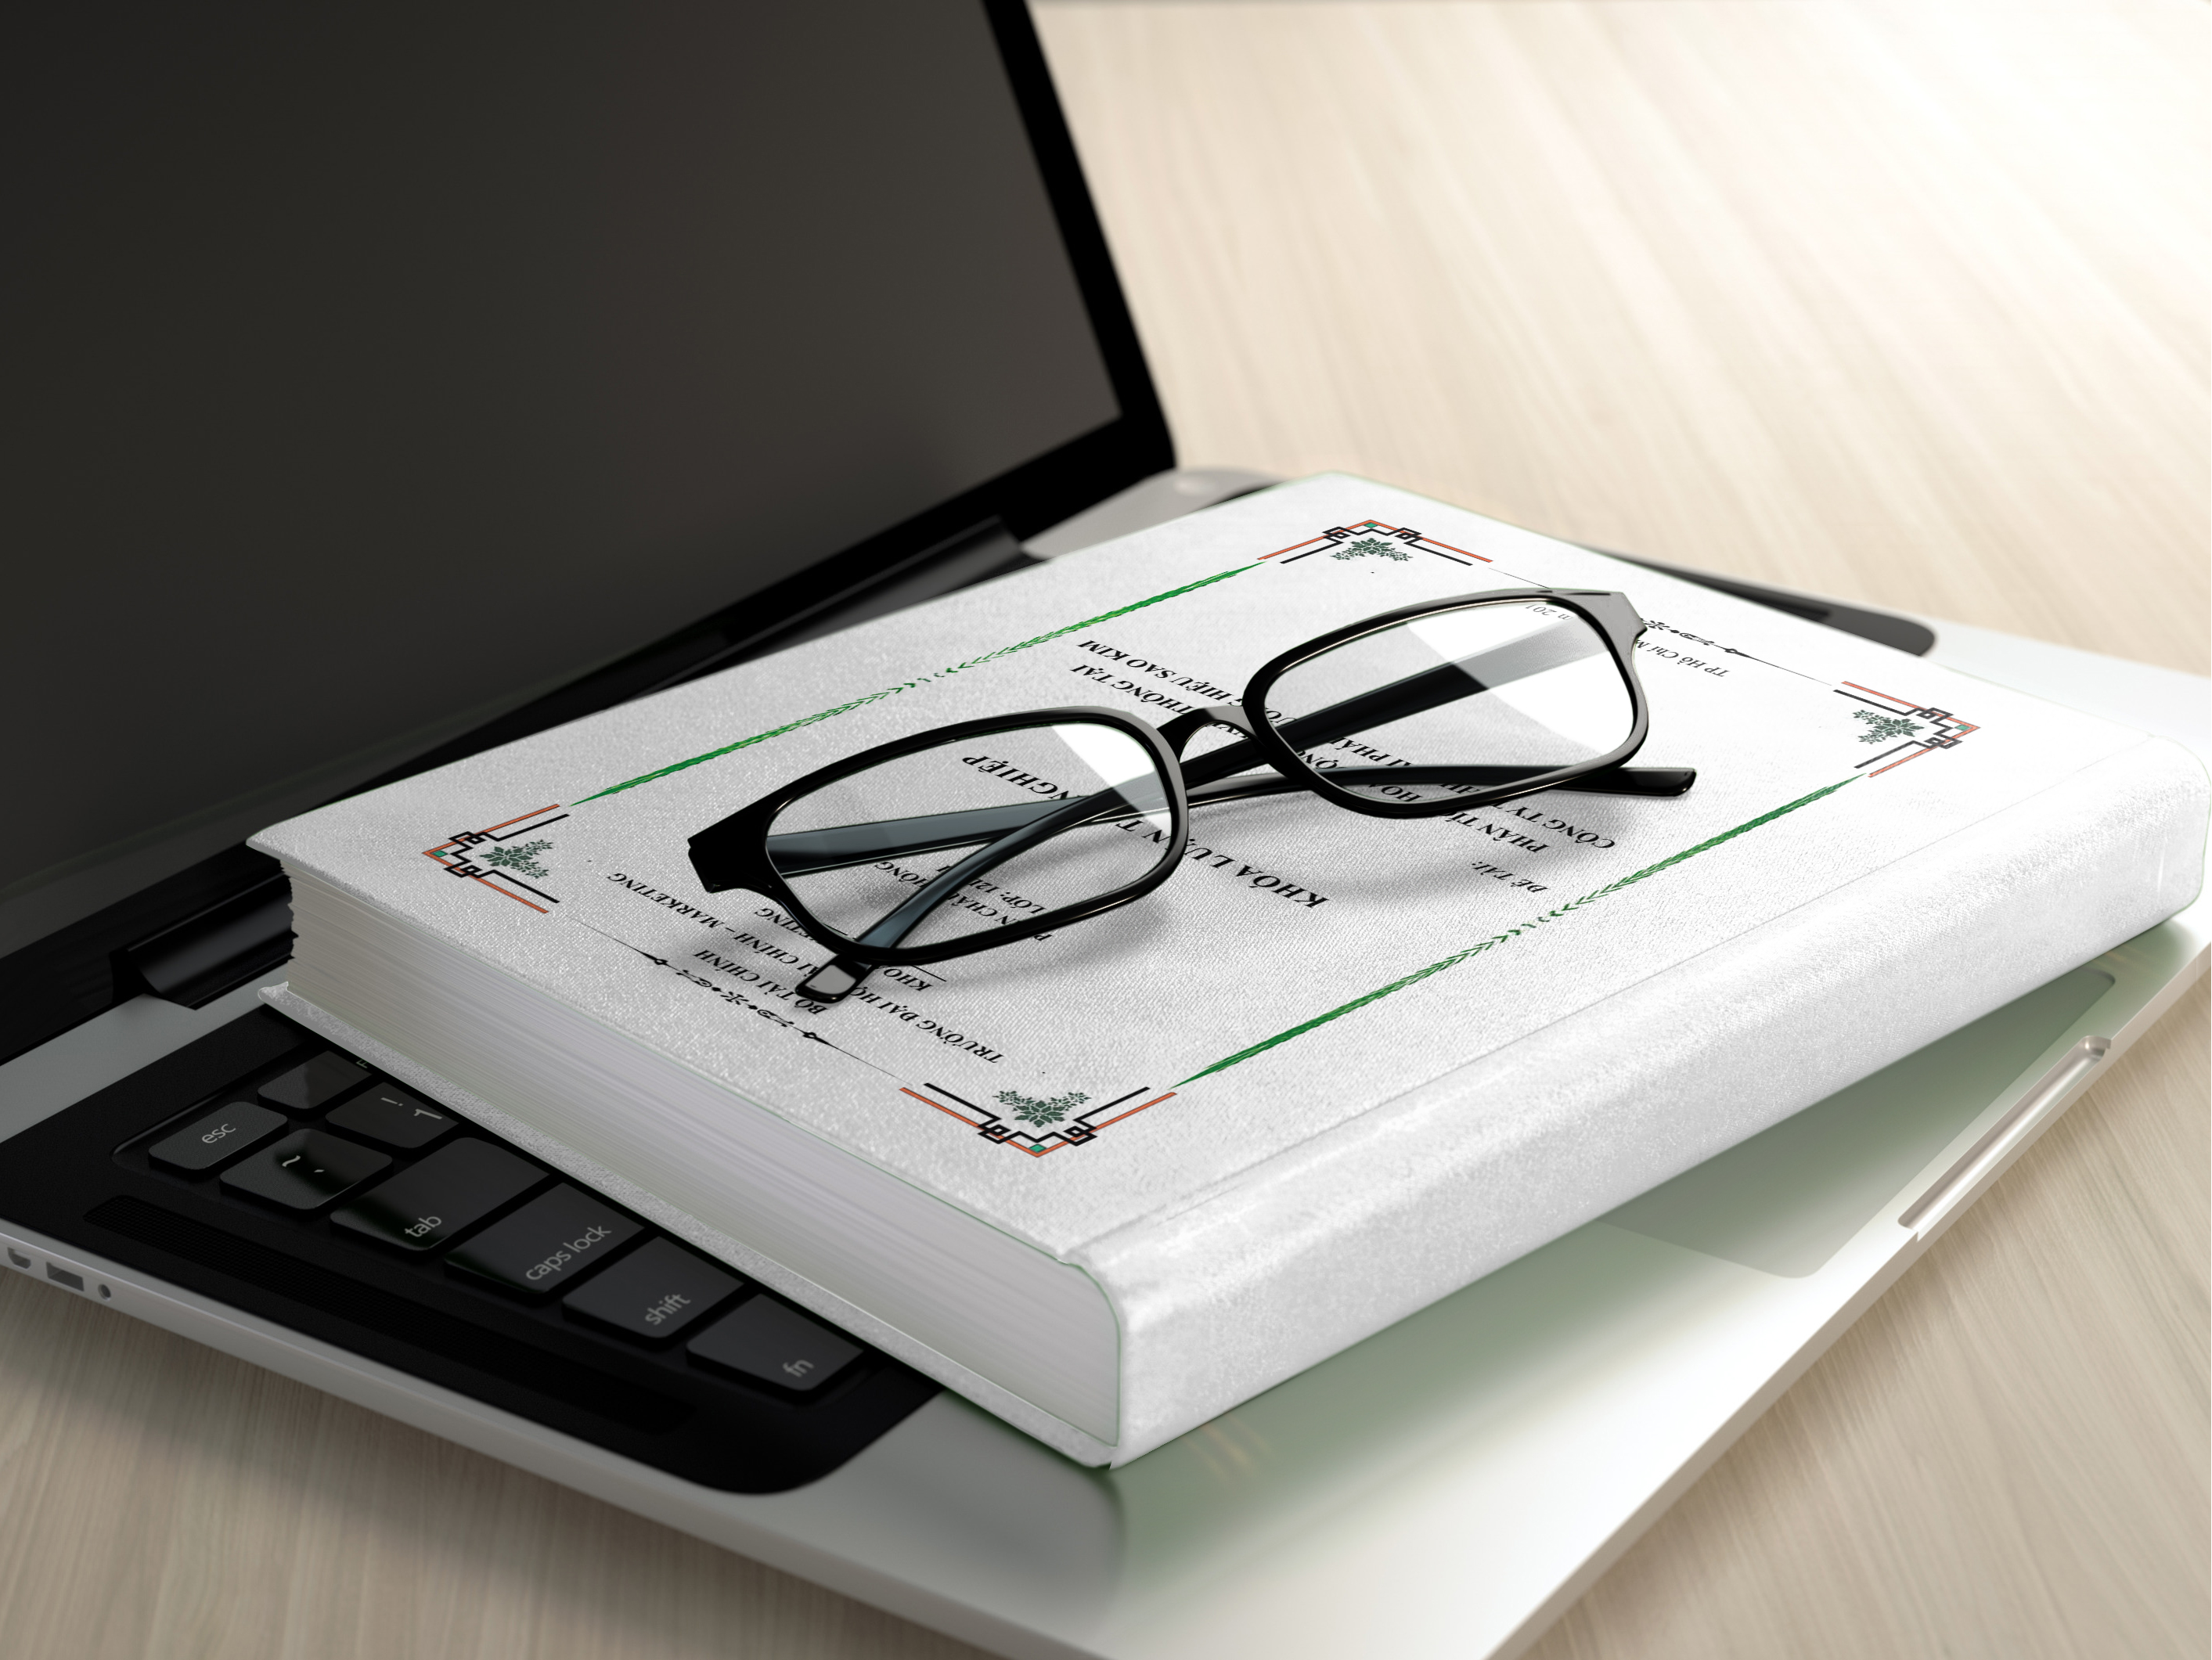
laptop, macbook, book, technology, gadget, brand, electronics, glasses, weighing scale